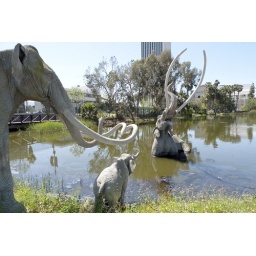
These models demonstrate how so many prehistoric animals were trapped by the mixture of water and goo, and perished.